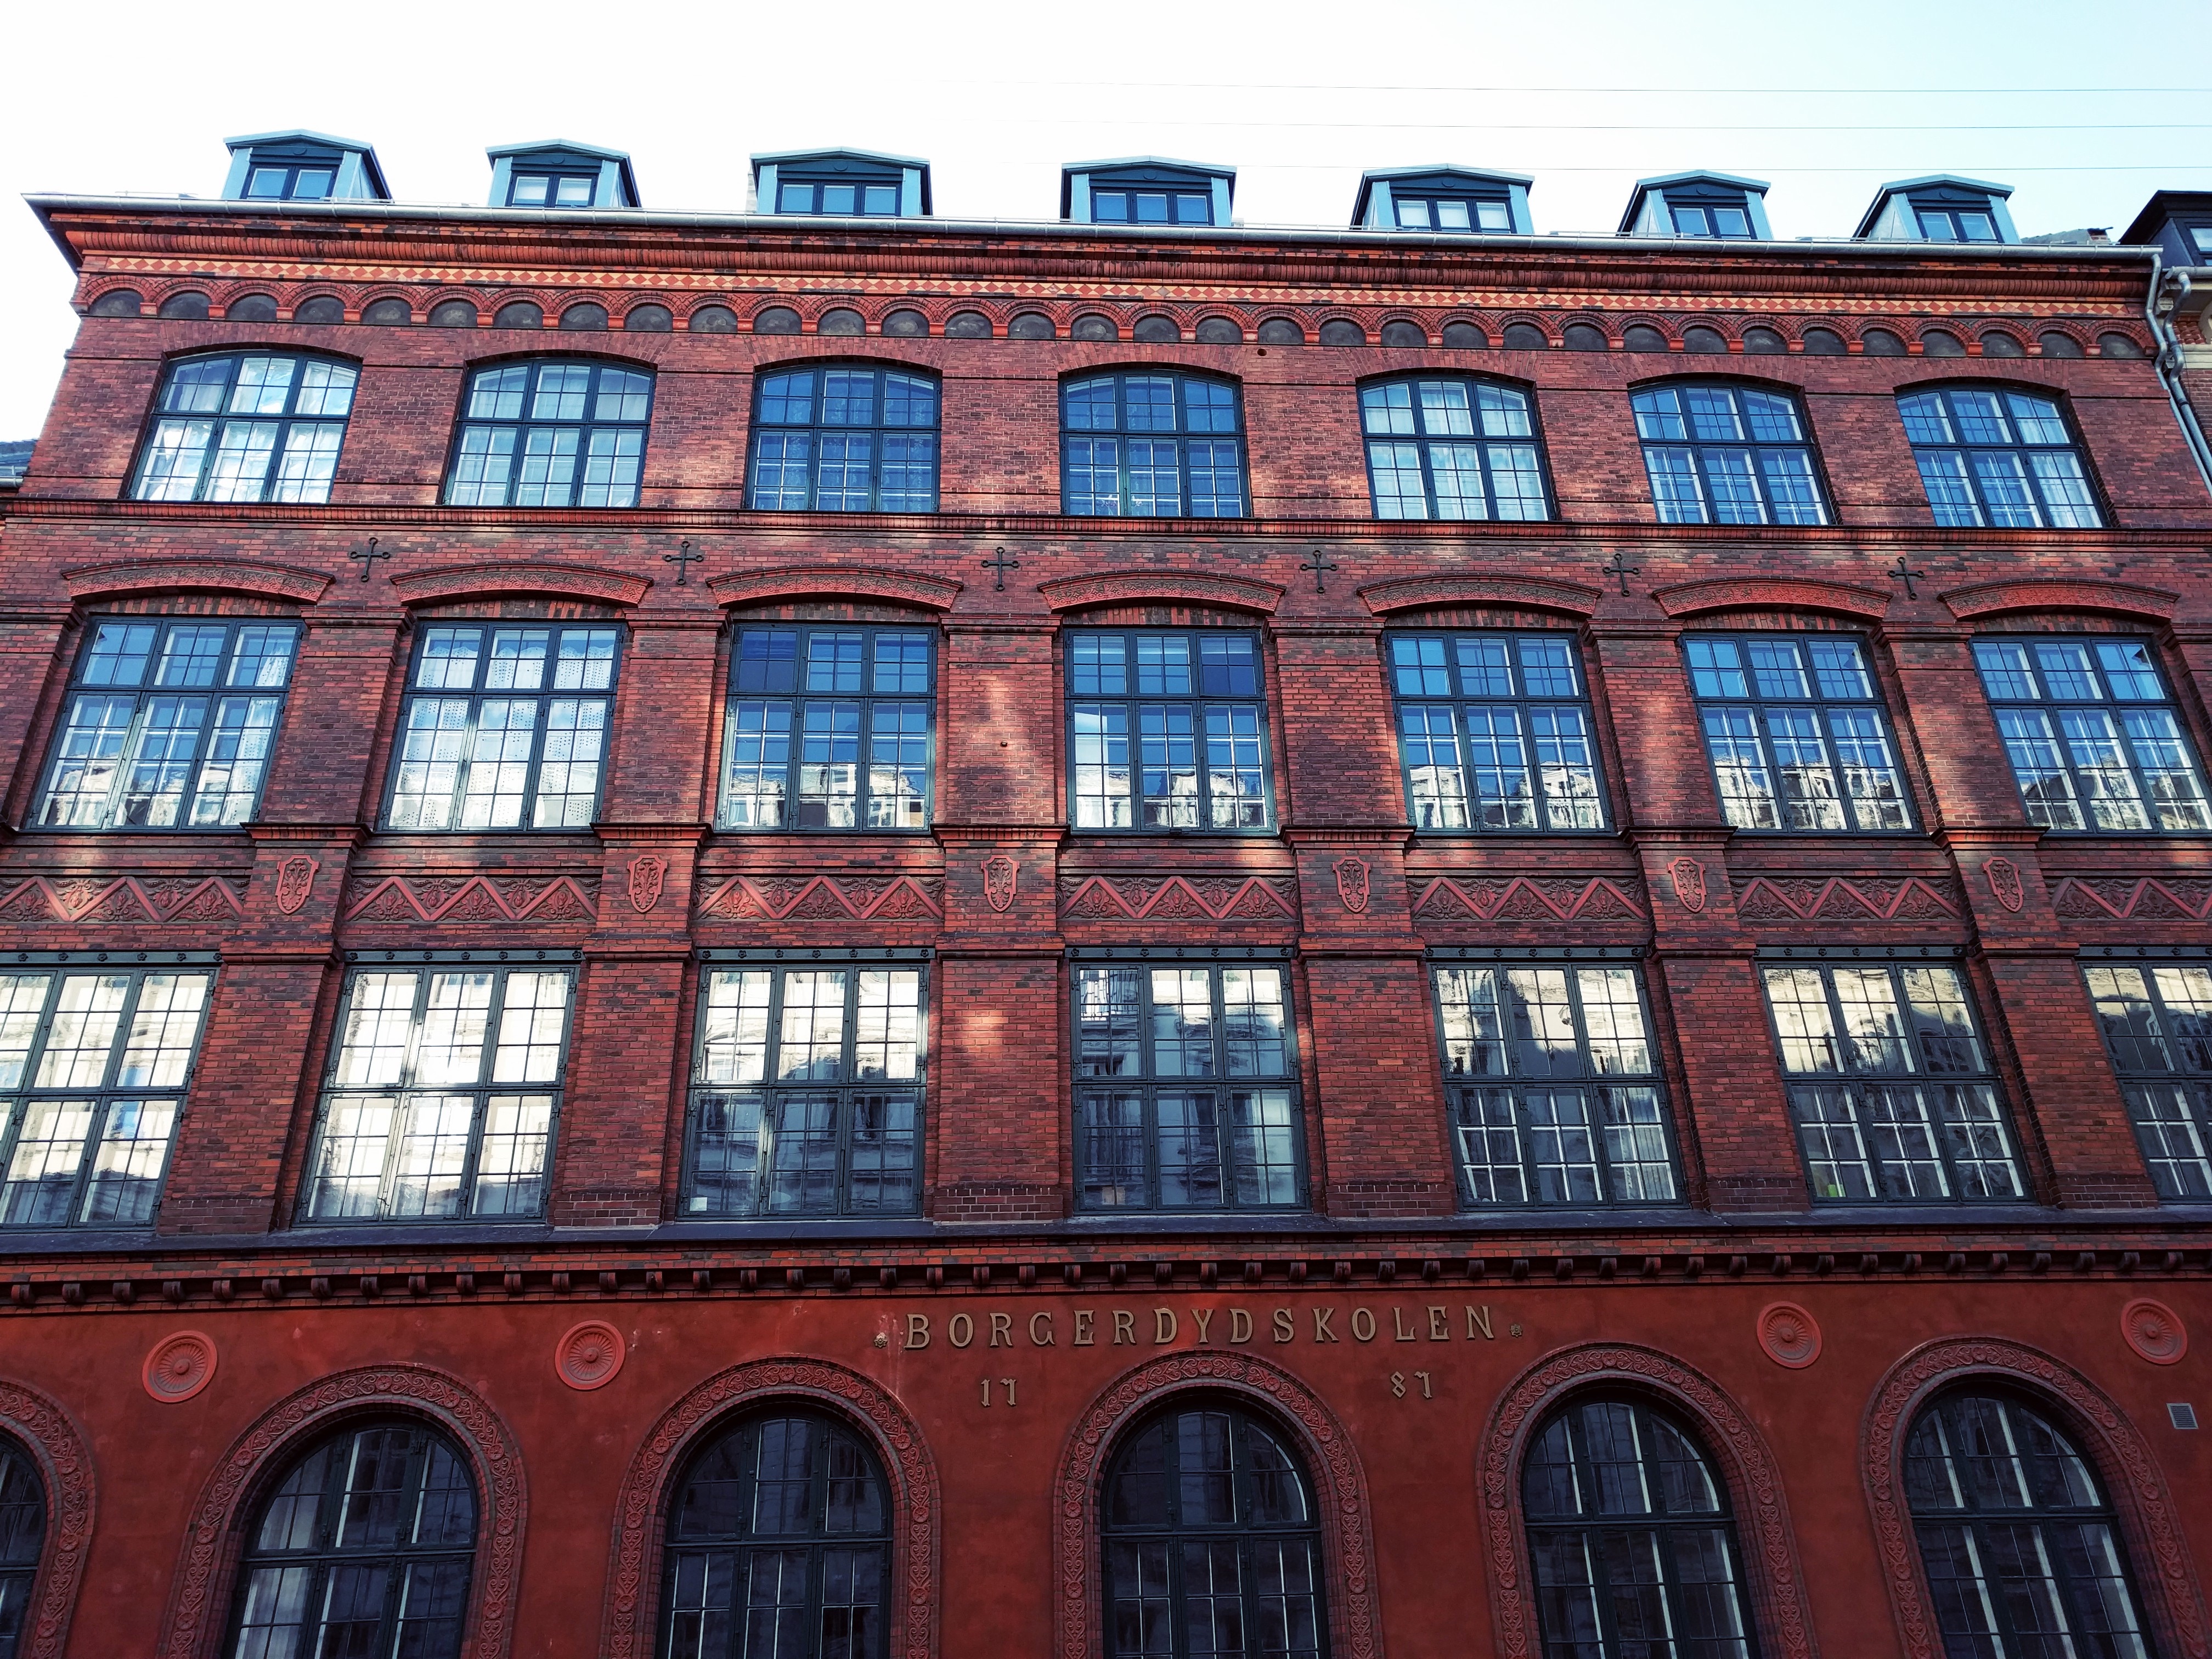
architecture, window, building, city, downtown, landmark, facade, brick, shape, urban area